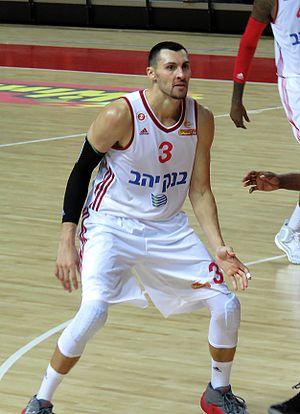
Anthony Joseph "Tony" Gaffney Jr, né le 14 novembre 1984 à Boston au Massachusetts, est un joueur américain de basket-ball.